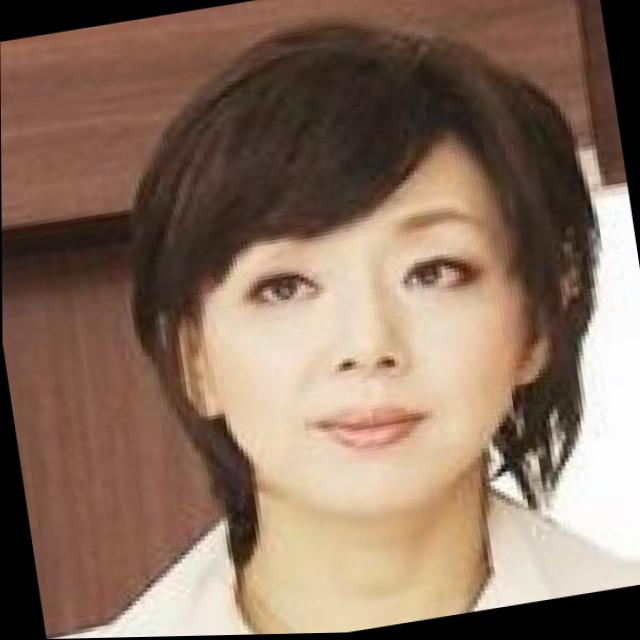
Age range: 21-44